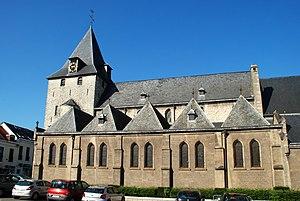
Belgique - Brabant wallon - Église Saint-Nicolas de La Hulpe
L'église Saint-Nicolas est une église d'origine romane située à La Hulpe dans la province belge du Brabant wallon.